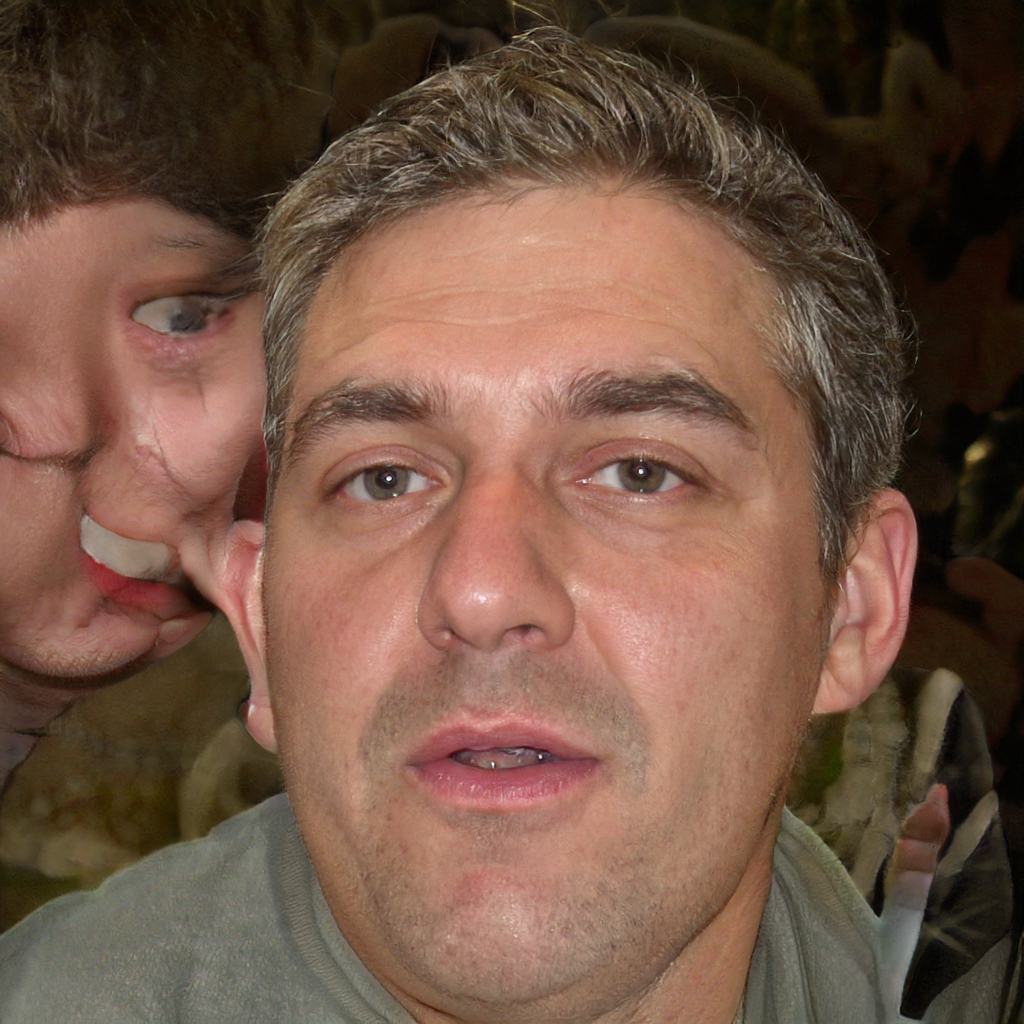
Label: Colored